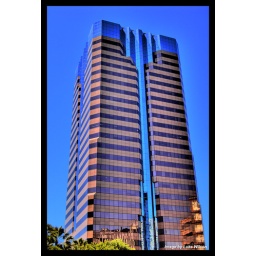
Looking across the street I snapped this HDR, one of my favorite buildings in Long Beach